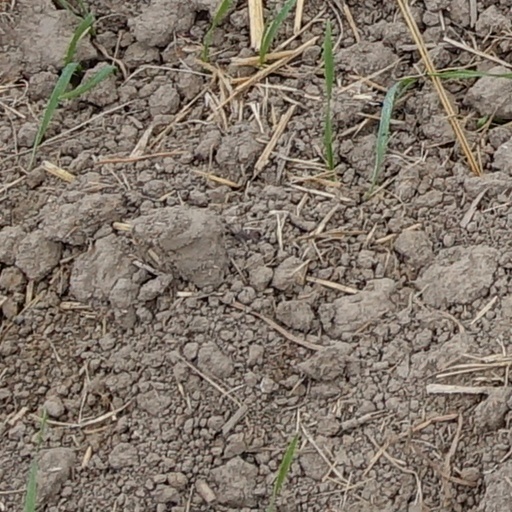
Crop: wheat